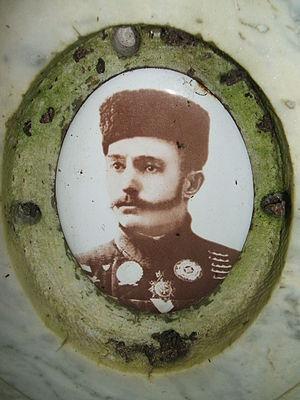
Alexandre Nikitovitch Panchine, né en 1863 à Sestroretsk et mort en 1904 à Sestroretsk, est un patineur de vitesse et artistique russe. Il est le premier champion national de patinage artistique de Russie en 1897.